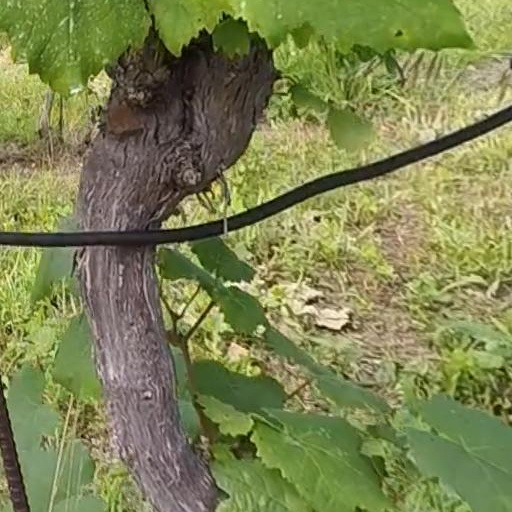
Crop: grape